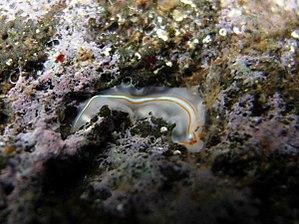
Un Prosthiostomum cf. trilineatum à la Réunion.
Les Polycladida sont un ordre de vers plats de la classe des Rhabditophora.
L'île de La Réunion est un département d'outre-mer français situé dans le sud-ouest de l'océan Indien.
Les Cotylea sont un sous-ordre de vers plats, de l'ordre des Polycladida.